List of tourist attractions in Mumbai

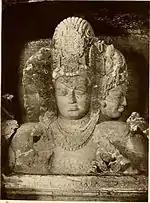
A 1913 image of the "Trimurti" located at the Elephanta Caves, a UNESCO heritage site

Mumbai, India has centuries of history and many sites of tourist interest.